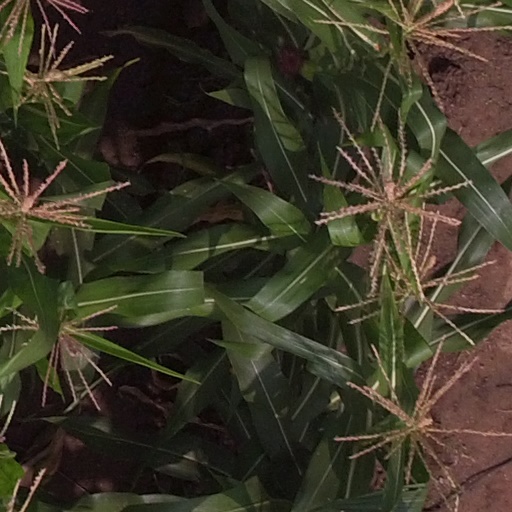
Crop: maize; corn